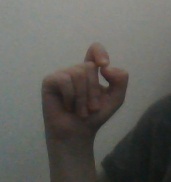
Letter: fa